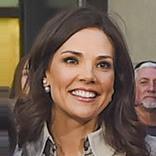
Age: 38